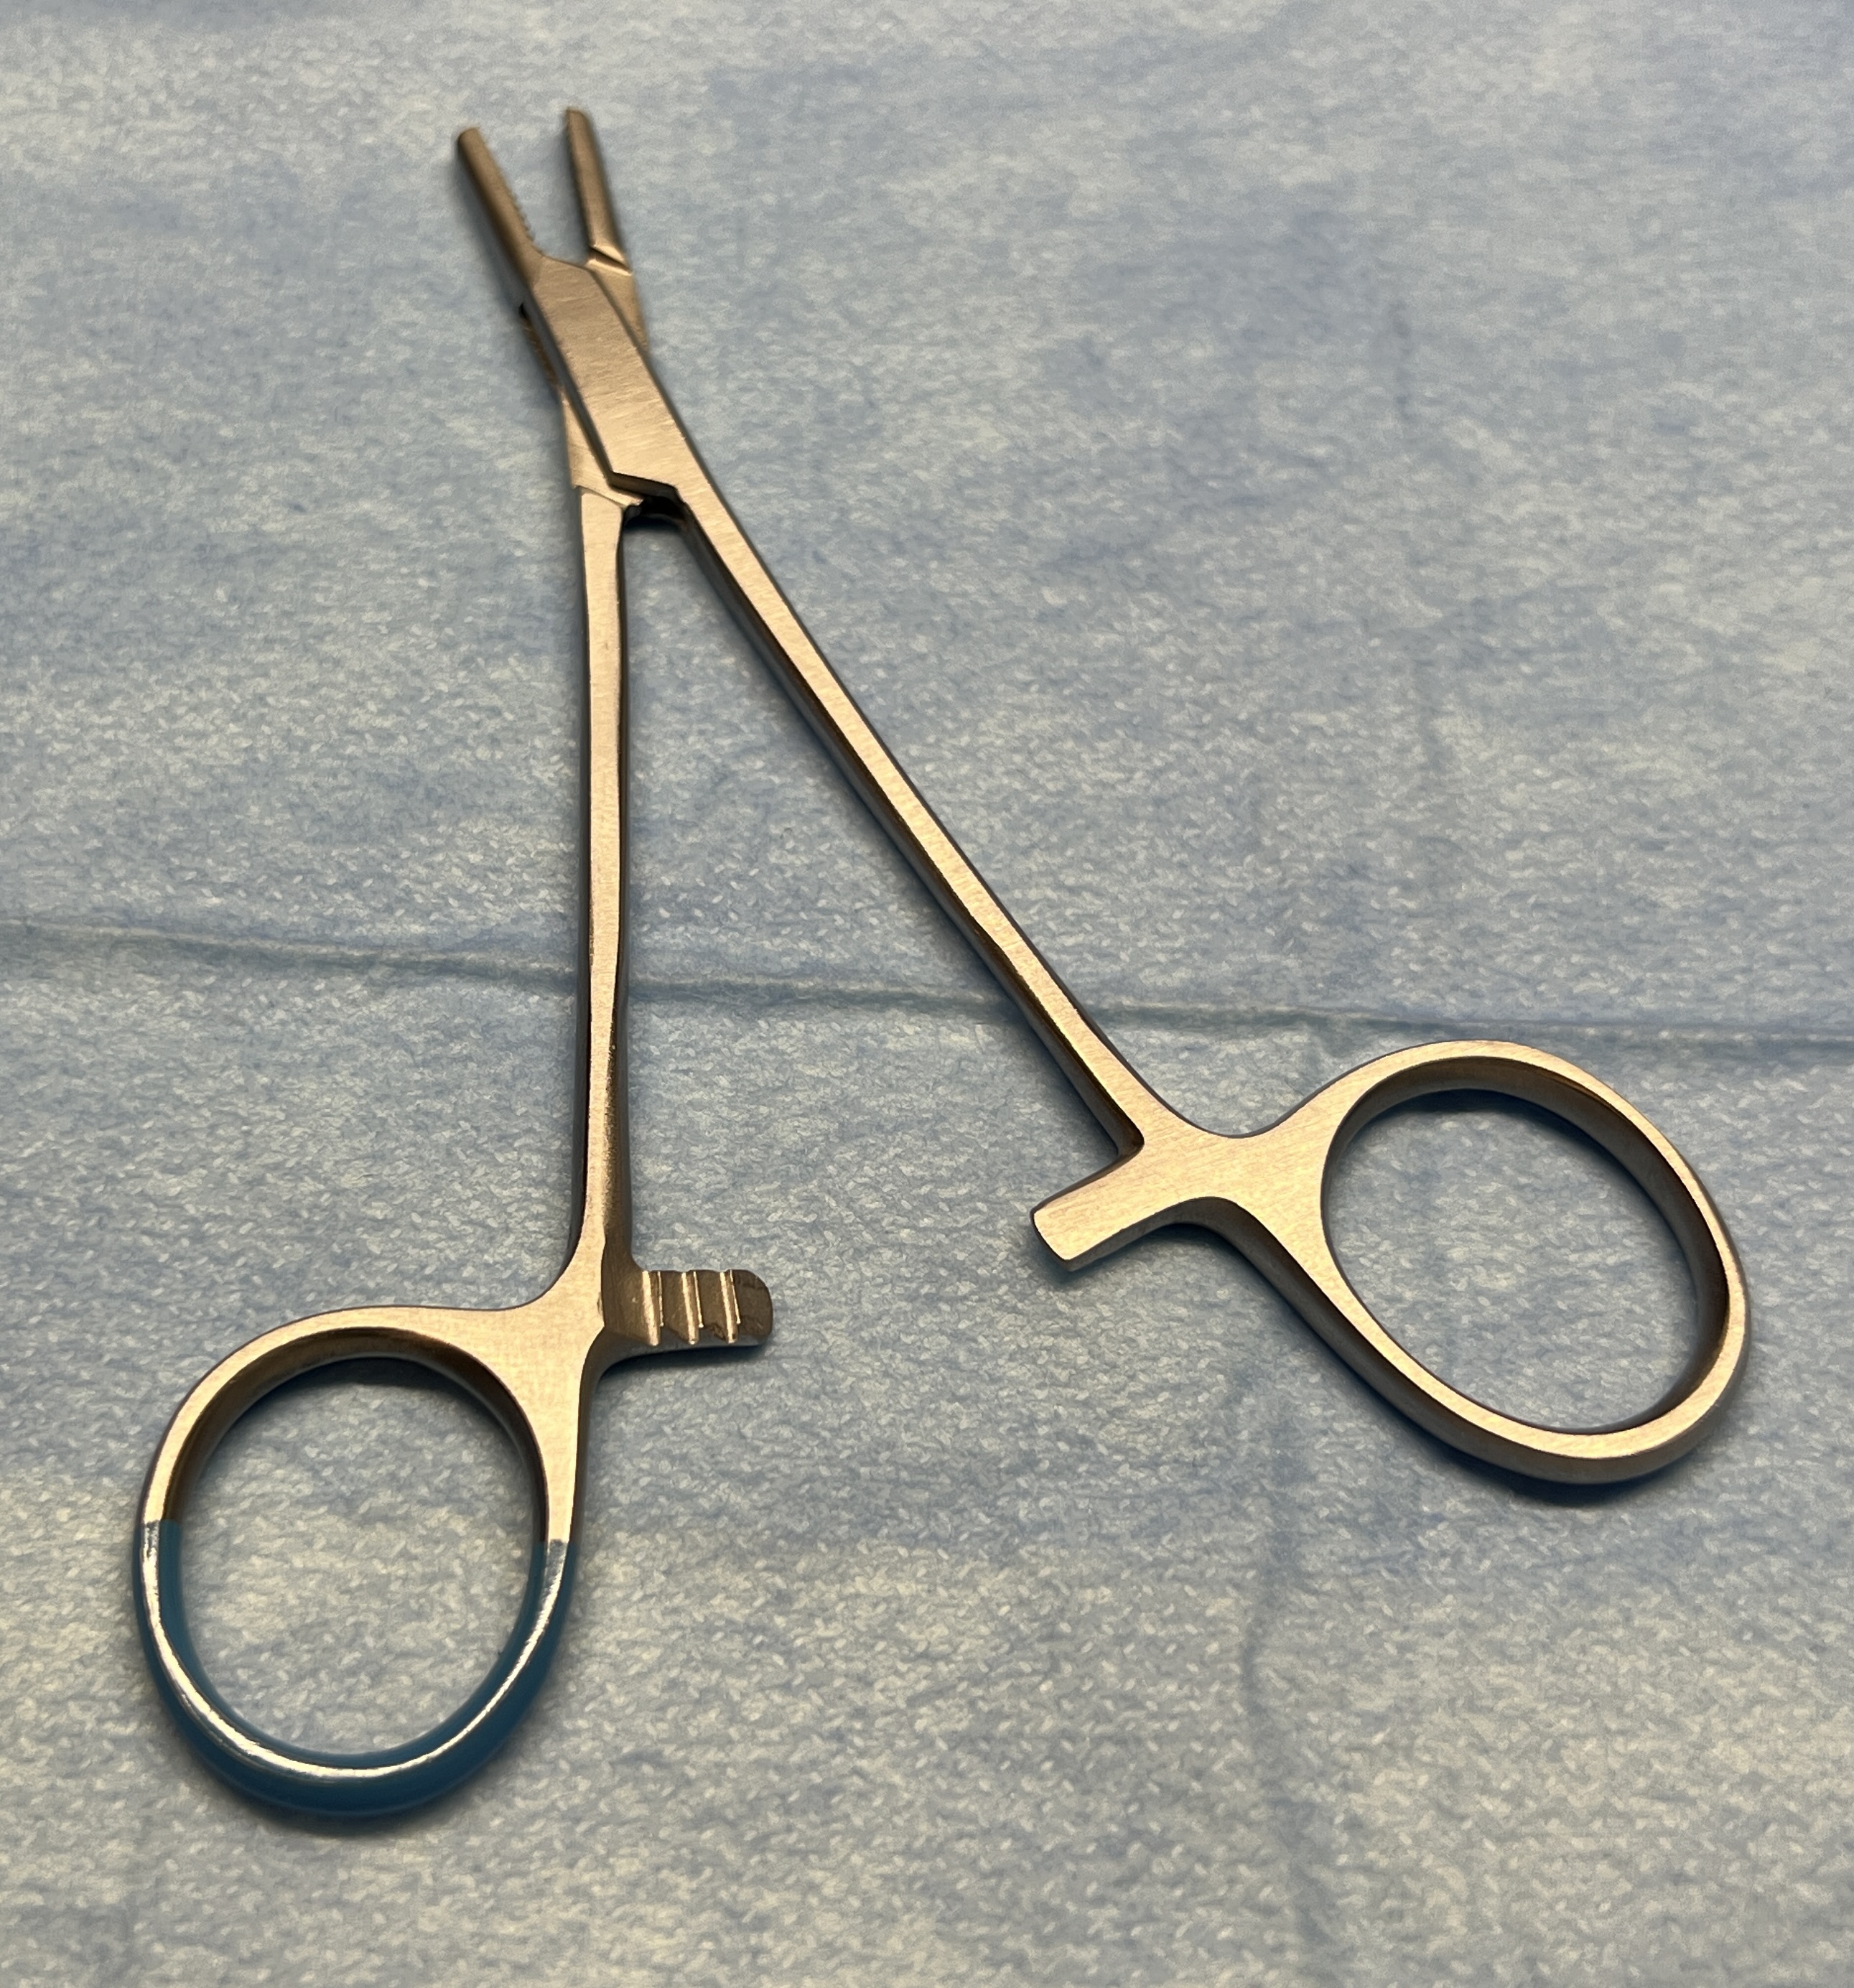
Hinged instrument state: open